Scout Association of Macau

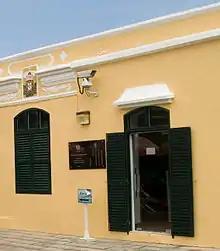
Memorial engraved stone tablet on the foundation of Scouting in Macau in Jardim Camoes

"Prometo pela minha honra por amar e servir fielmente à minha religião e à minha terra, auxiliar o próximo, obedecer à Lei do Escoteiro."